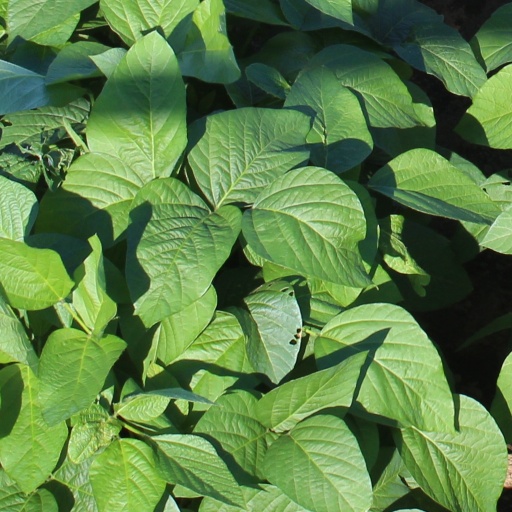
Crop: soybean